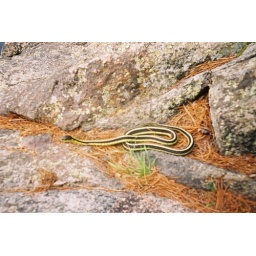
Our white water canoe trip down the Madawaska River in June of 2008.